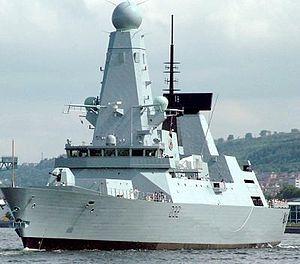
Un navire furtif intègre des paramètres de furtivité dans sa conception.
Une force navale dispose du contrôle de la mer quand elle est si puissante que ses rivales ne peuvent pas l’attaquer directement. Le contrôle de la mer peut s’appliquer à ses eaux environnantes ou s'étendre loin dans les océans, ce qui signifie que le pays a une marine de haute-mer. C'est l'équivalent naval de la supériorité aérienne.